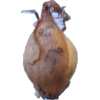
Label: onion